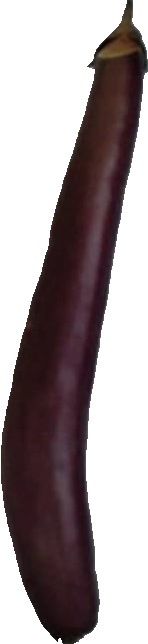
Label: eggplant_long_1